Stefano Coletti

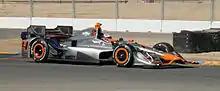
Coletti during practice at Sonoma Raceway in 2015.

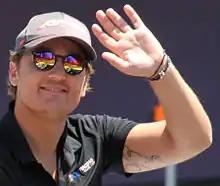
Coletti at the 2015 Indianapolis 500

His injury healed, Coletti returned to GP2 for the 2012 season with Scuderia Coloni, alongside Fabio Onidi, but after ten rounds of the championship, lying only 14th in the championship with one podium finish, he left the team by mutual consent. He promptly joined the Rapax team for the final rounds of the championship, replacing Daniël de Jong. He finished in the points in three of the remaining four races, moving him above Rio Haryanto into a final championship position of 13th.